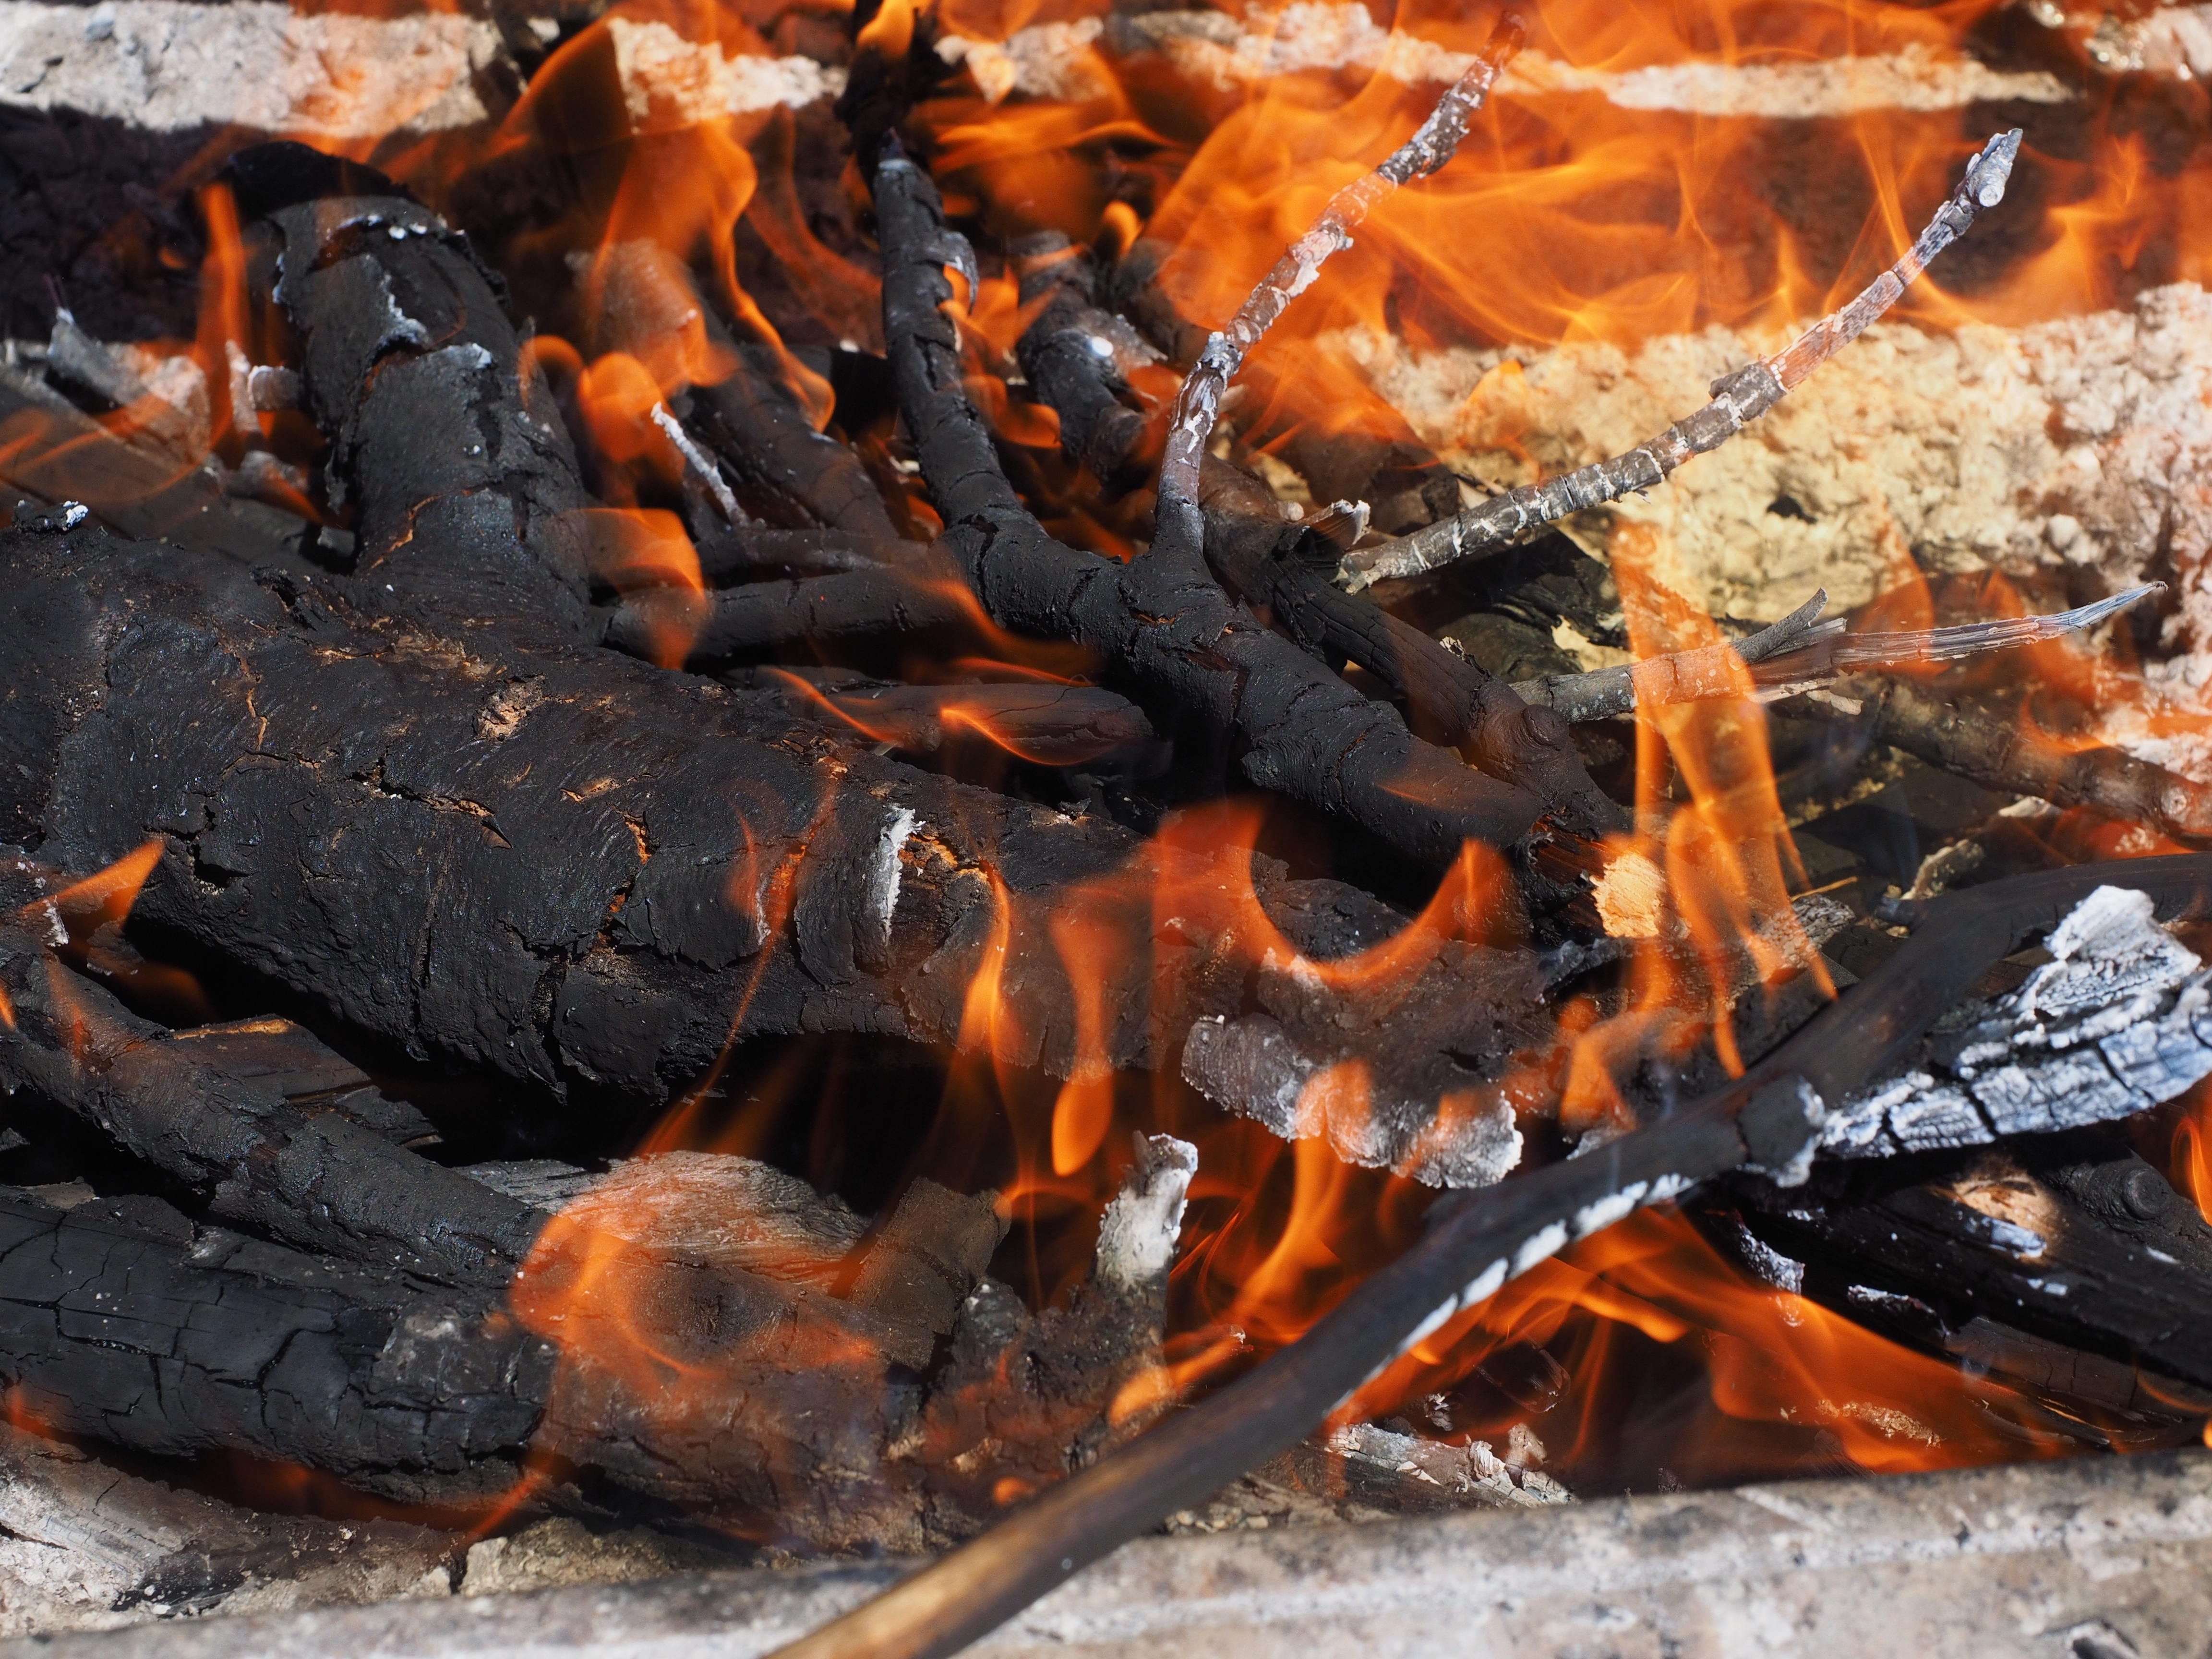
wood, leaf, food, autumn, flame, fire, soil, ash, campfire, heat, material, burn, barbecue area, geological phenomenon, salamandridae